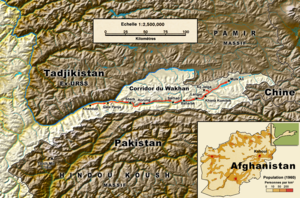
Les 9 étapes du voyage de Sabrina et Roland Michaud lorsqu'ils ont rejoint en janvier 1971 une caravane de nomades kirghizes.
Roland Michaud, né le 23 septembre 1930 à Clermont-Ferrand et mort le 25 mai 2020 à Paris, et Sabrina Michaud, née le 2 juin 1938 à Rabat, forment un couple de photographes voyageurs français spécialistes des civilisations de l’Islam, de l’Inde et de la Chine. Épris de découvertes et de rencontres, ils ont ensemble parcouru et photographié le monde pendant près de 60 ans.